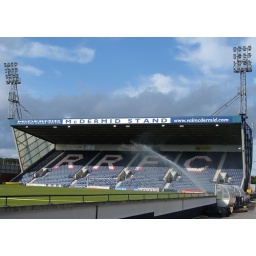
One of the new stands at Stark's Park, the home ground in Kirkcaldy of Scottish League club Raith Rovers.